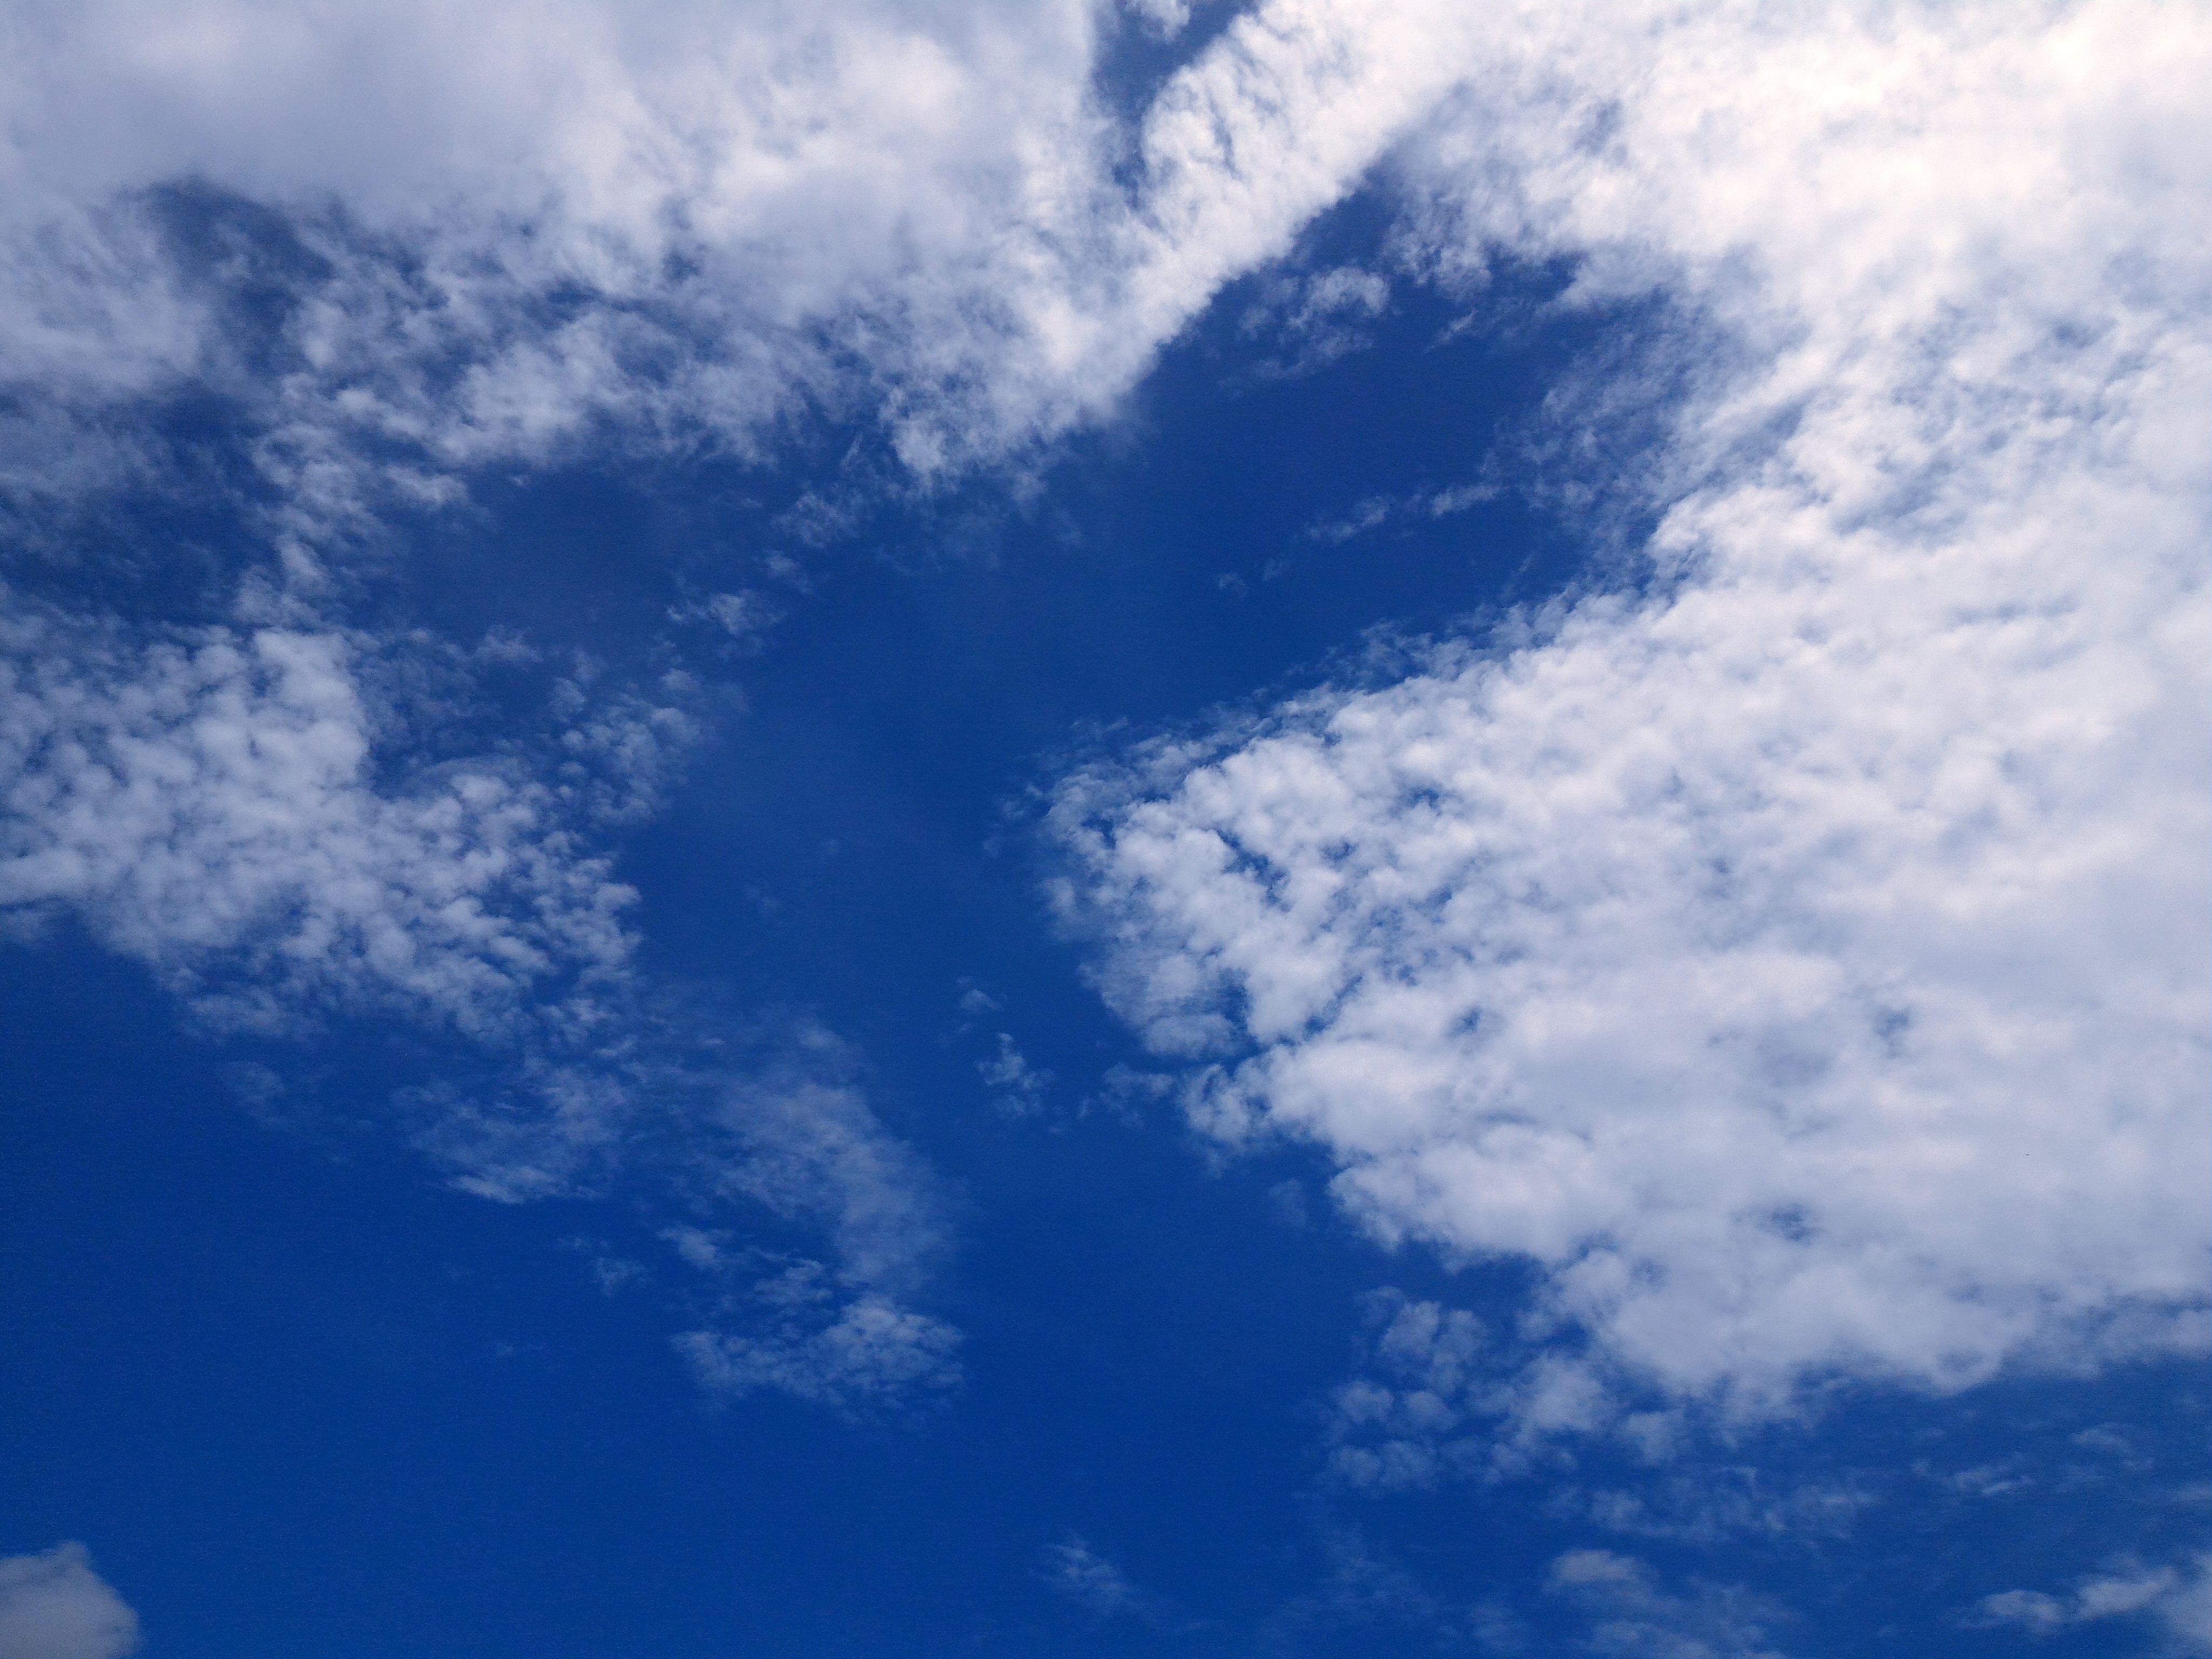
horizon, cloud, sky, sunlight, air, atmosphere, daytime, cumulus, blue, blue day, day light, baiyun, meteorological phenomenon, atmosphere of earth